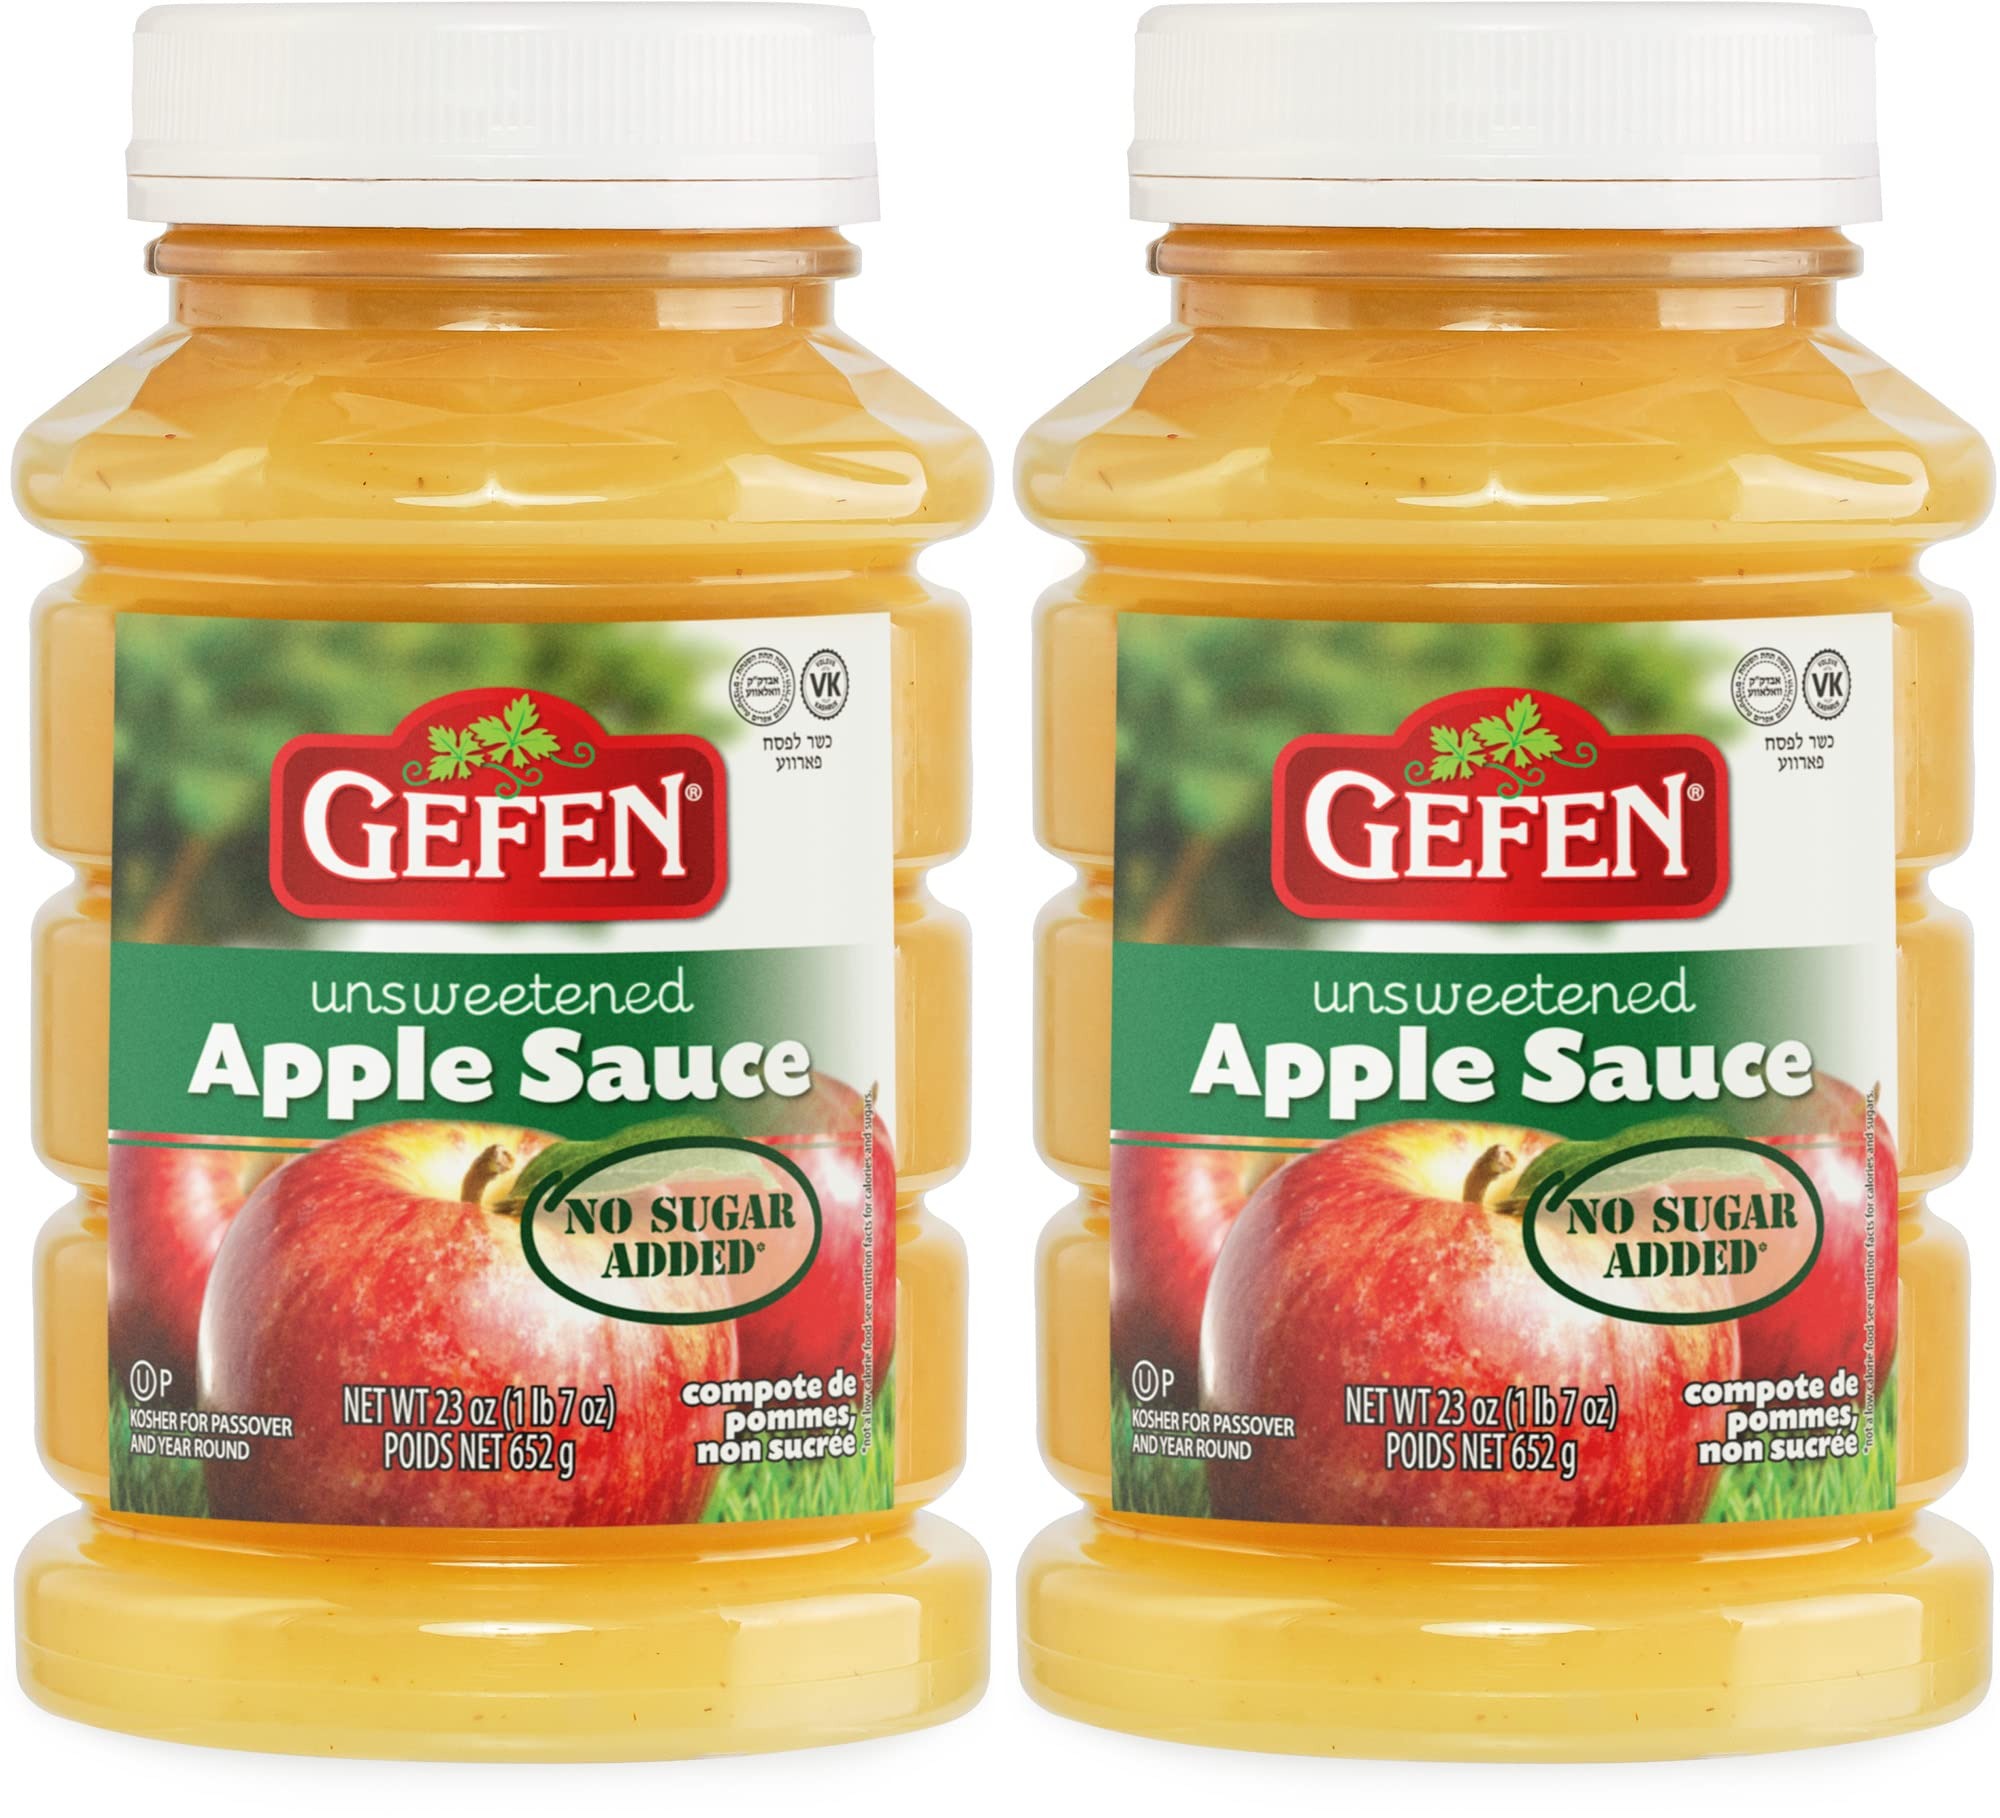
Item Name: Gefen Unsweetened Apple Sauce, 23oz (2 Pack) No Sugar Added | Kosher for Passover
Bullet Point 1: ALL NATURAL - Made from 100% fruit with no sugar or color added.
Bullet Point 2: GREAT SNACK - Serve our Gefen apple sauce slightly chilled for a delicious and refreshing snack.
Bullet Point 3: FAMILY SIZE - Conveniently sized 23 ounce jar, so there will be enough for everyone!
Bullet Point 4: ALLERGY FRIENDLY - Nut free, dairy free, and gluten free, when you need an allergy friendly snack, our apple sauce is the way to go!
Bullet Point 5: CERTIFIED - Kosher for Passover and year round use
Product Description: Made from 100% fruit with no sugar or color added making our Gefen apple sauce a great hit. Serve slightly chilled for a delicious and refreshing snack. Kosher for Passover and year round use.
Value: 46.0
Unit: Ounce

Price: 13.99